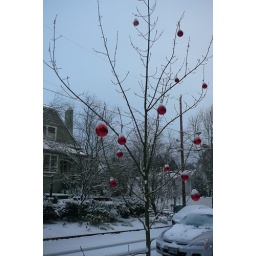
cool tree by our house